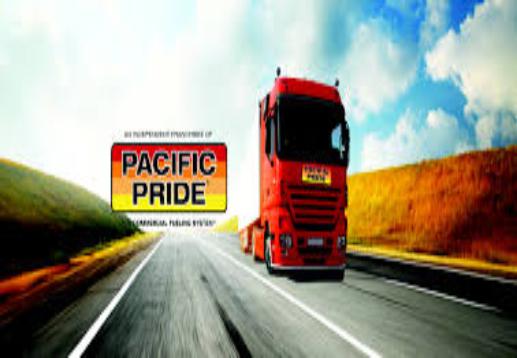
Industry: Transportation